India women's national cricket team

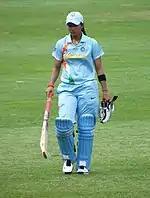
Indian Batter at Cricket World Cup 2010

The British brought cricket to India in the early 1700s, with the first cricket match played in 1721. It was played and adopted by Kolis of Gujarat because they were sea pirates and outlaws who always looted the British ships, so the East India Company tried to manage the Kolis in cricket and been successful. The first Indian cricket club was established by the Parsi community in Bombay, in 1848; the club played their first match against the Europeans in 1877. In 1911, an Indian men's cricket team was formed and toured England, where they played English county teams. The India men's team made their Test debut against England in 1932. The first women's Test was played between England and Australia in 1934.